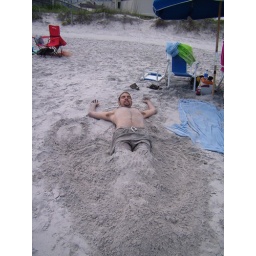
Alex on the beach buried in the sand